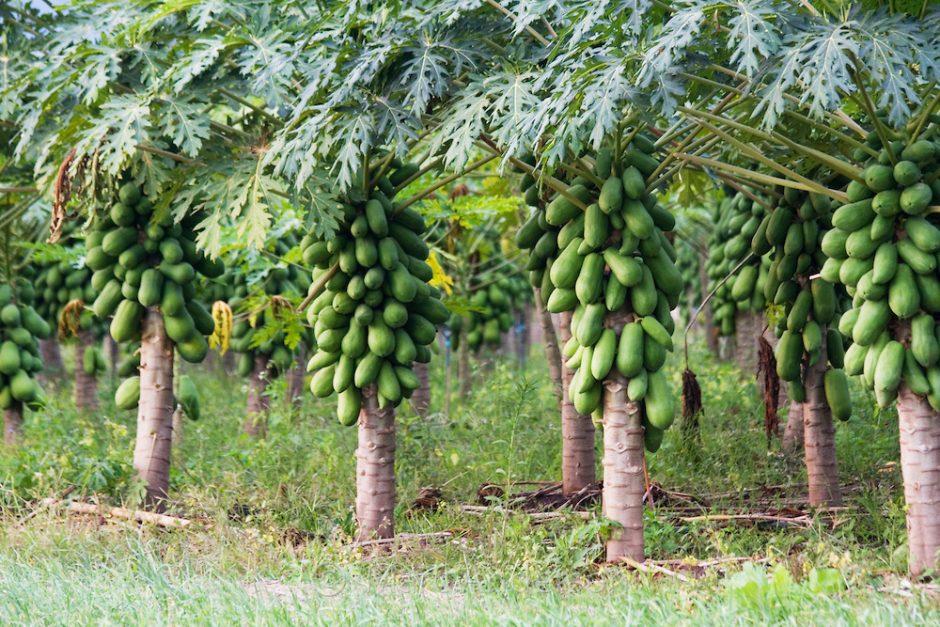
Eneo la wazi mfano wa shamba, lililogawanywa katika sehemu zilizonyooka, zenye mimea aina ya mipapai iliyoota na kuchipua kwa rangi ya kijani kibichi. Kuashiria ni eneo litumikalo kwa ajili ya uzalishaji wa zao hilo la biashara.